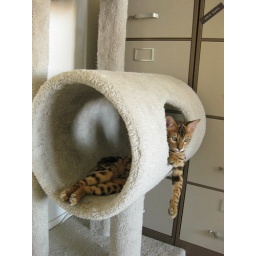
Kyan relaxing in his cat tree